I Want a Divorce

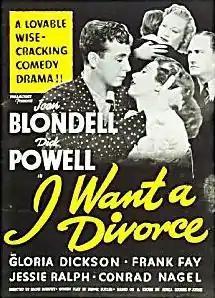
Theatrical Poster

I Want a Divorce is a 1940 Paramount film directed by Ralph Murphy. The screenplay was written by Frank Butler (based on a story by Adela Rogers St. Johns). The film starred then-married actors Joan Blondell and Dick Powell, who would later divorce in real life. Co-star Gloria Dickson and director Murphy were also later married to one another and divorced.